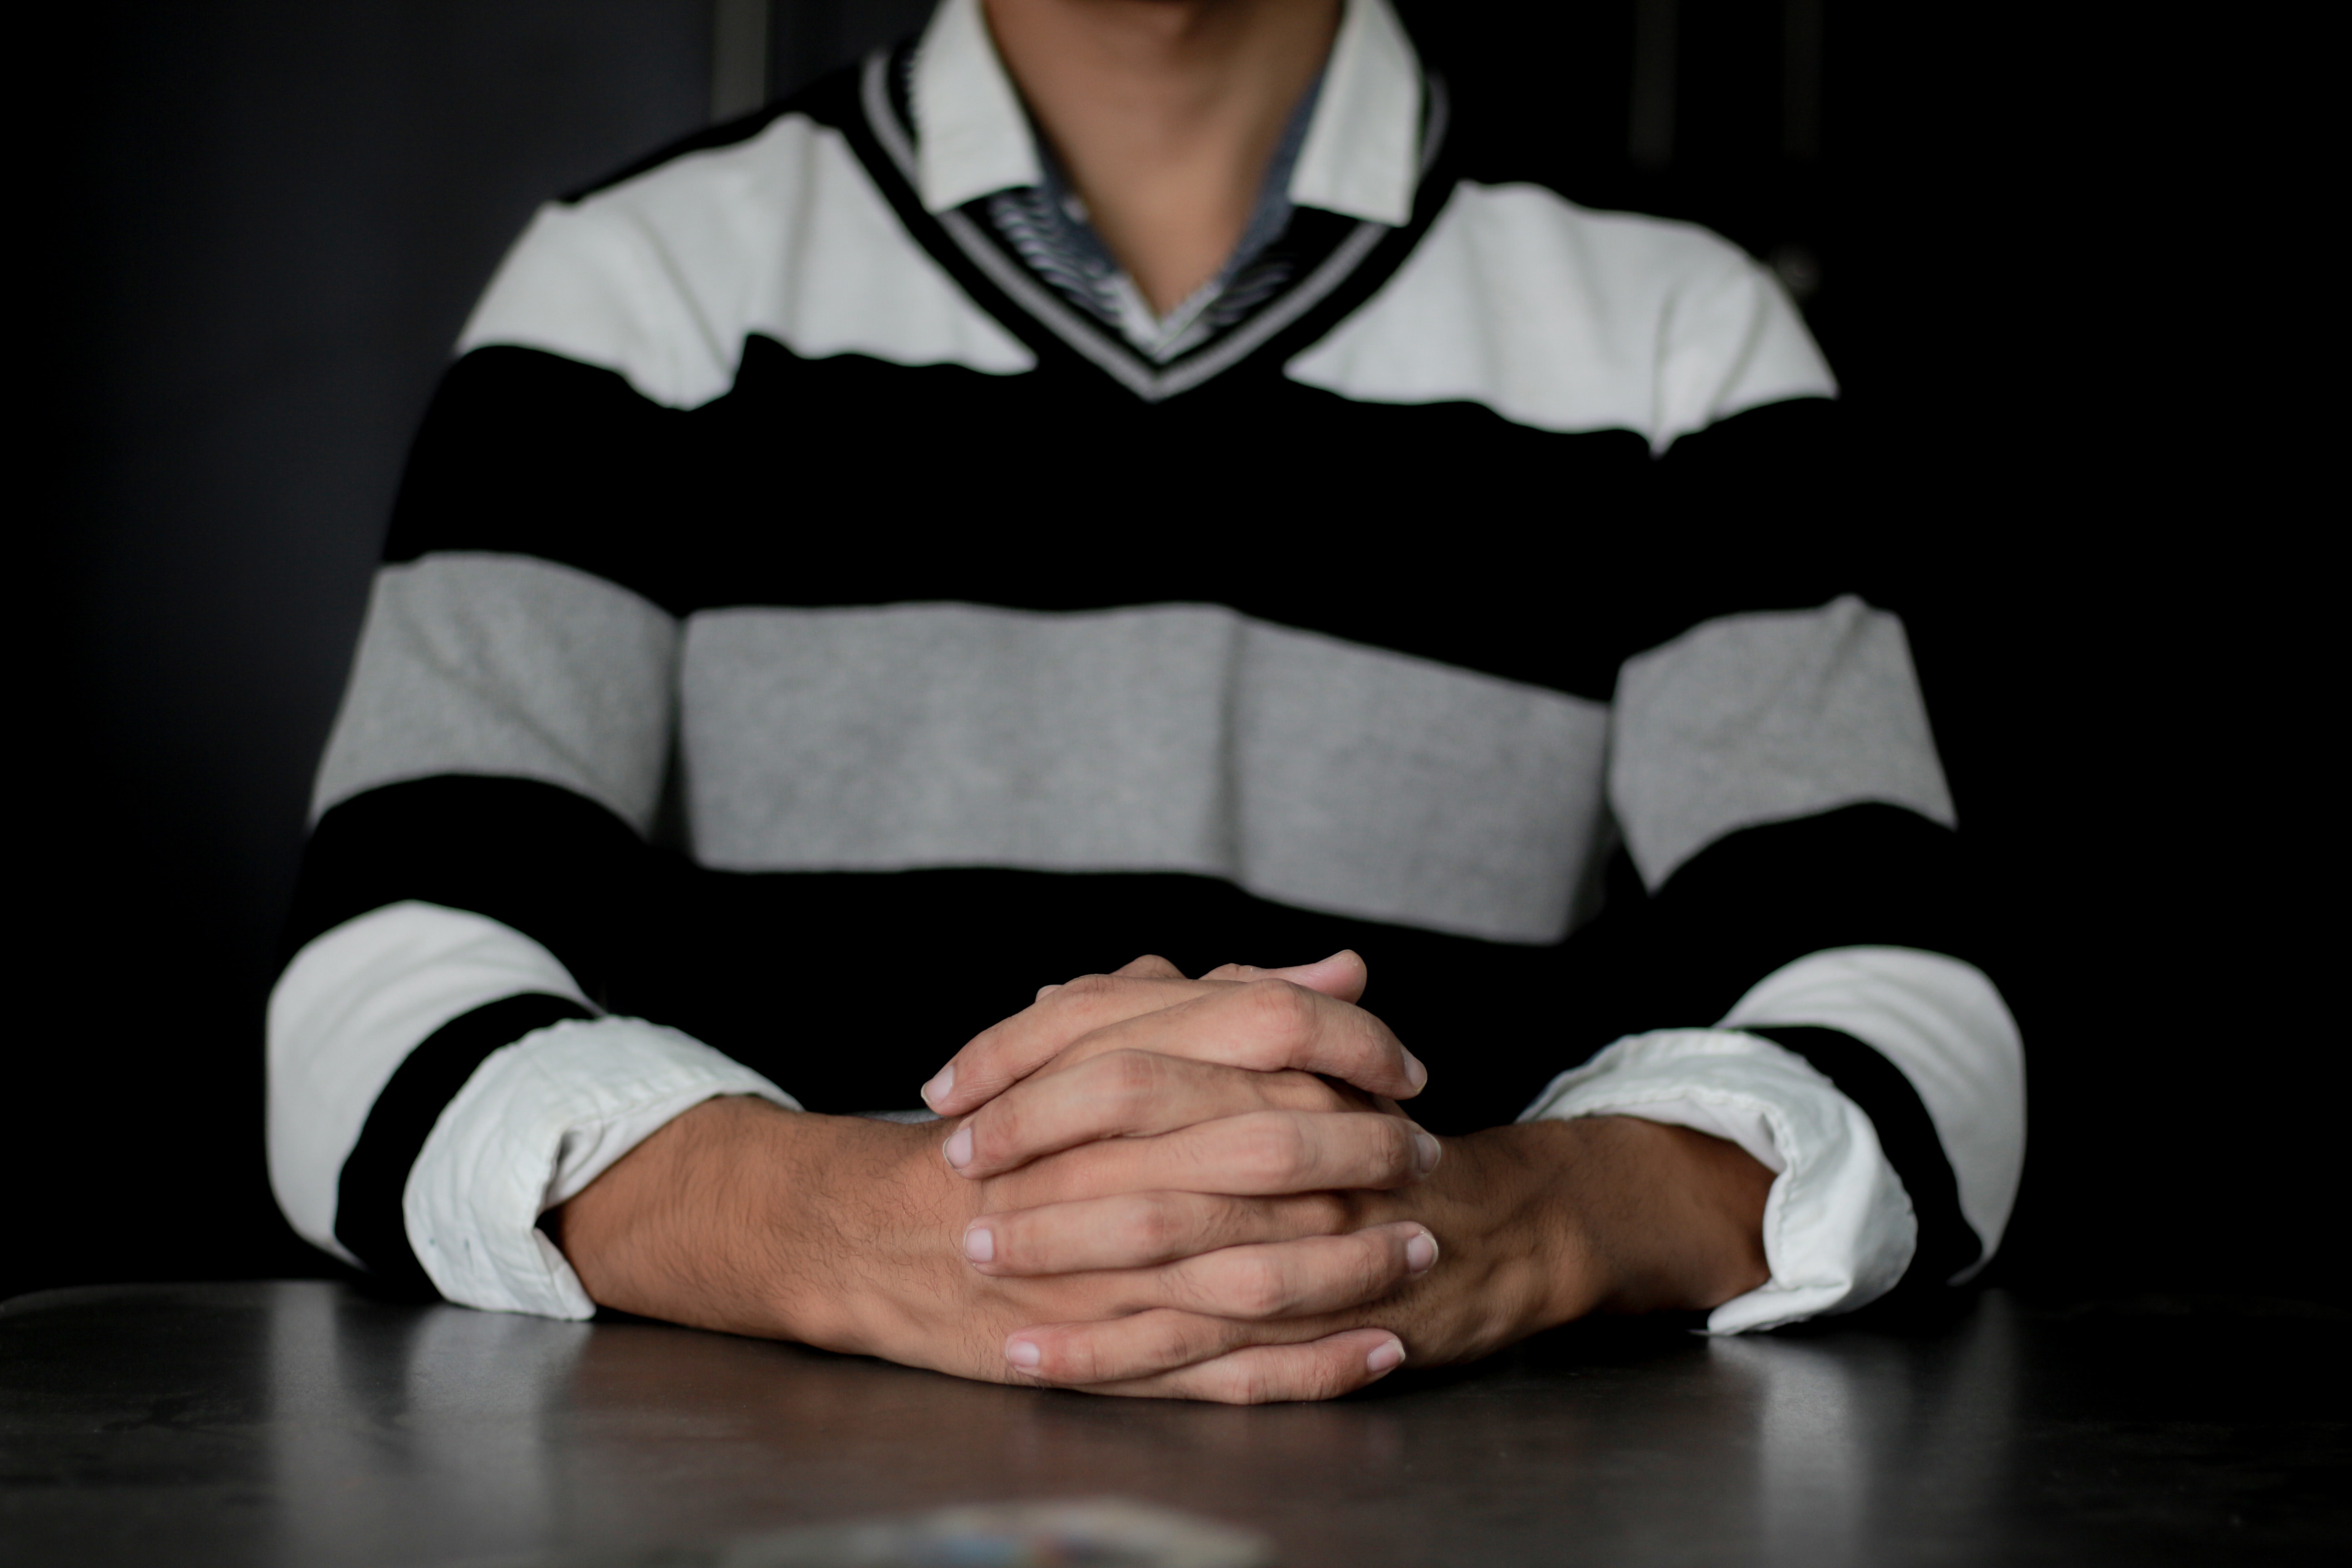
sitting, hand, arm, finger